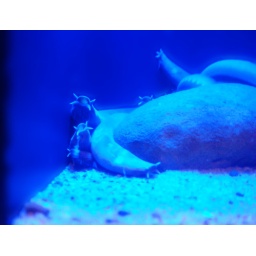
could you imagine running into a 30 ft one of these in the ocean =-(....